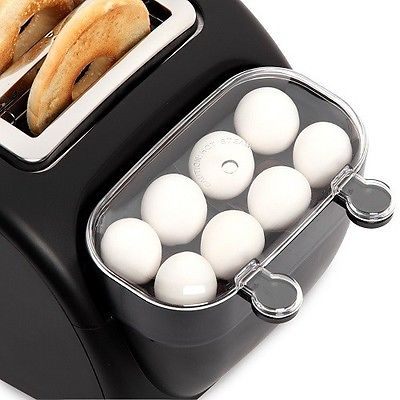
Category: toaster